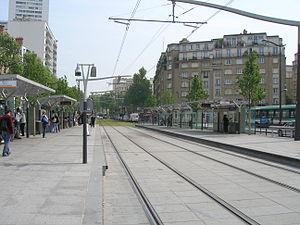
Porte d'Italie est une station de la ligne 7 du métro de Paris, située dans le 13ᵉ arrondissement de Paris.
La liste des stations du tramway d'Île-de-France propose un aperçu des stations actuellement en service sur les lignes de tramway d'Île-de-France, en France. La première ligne a ouvert en 1992. L'ensemble des lignes, qui ne sont pas toutes en correspondance entre elles, comprend 204 stations, depuis le 14 décembre 2019, date d'extension de la ligne 4 du tramway d'Île-de-France.
La ligne 3a du tramway d'Île-de-France, plus simplement nommée T3a et également appelée Tramway des Maréchaux sud ou TMS, est la première ligne de tramway circulant dans Paris intra-muros depuis 1937, marquant le retour de ce mode de transport après soixante-neuf ans d'absence. Elle est exploitée par la Régie autonome des transports parisiens.